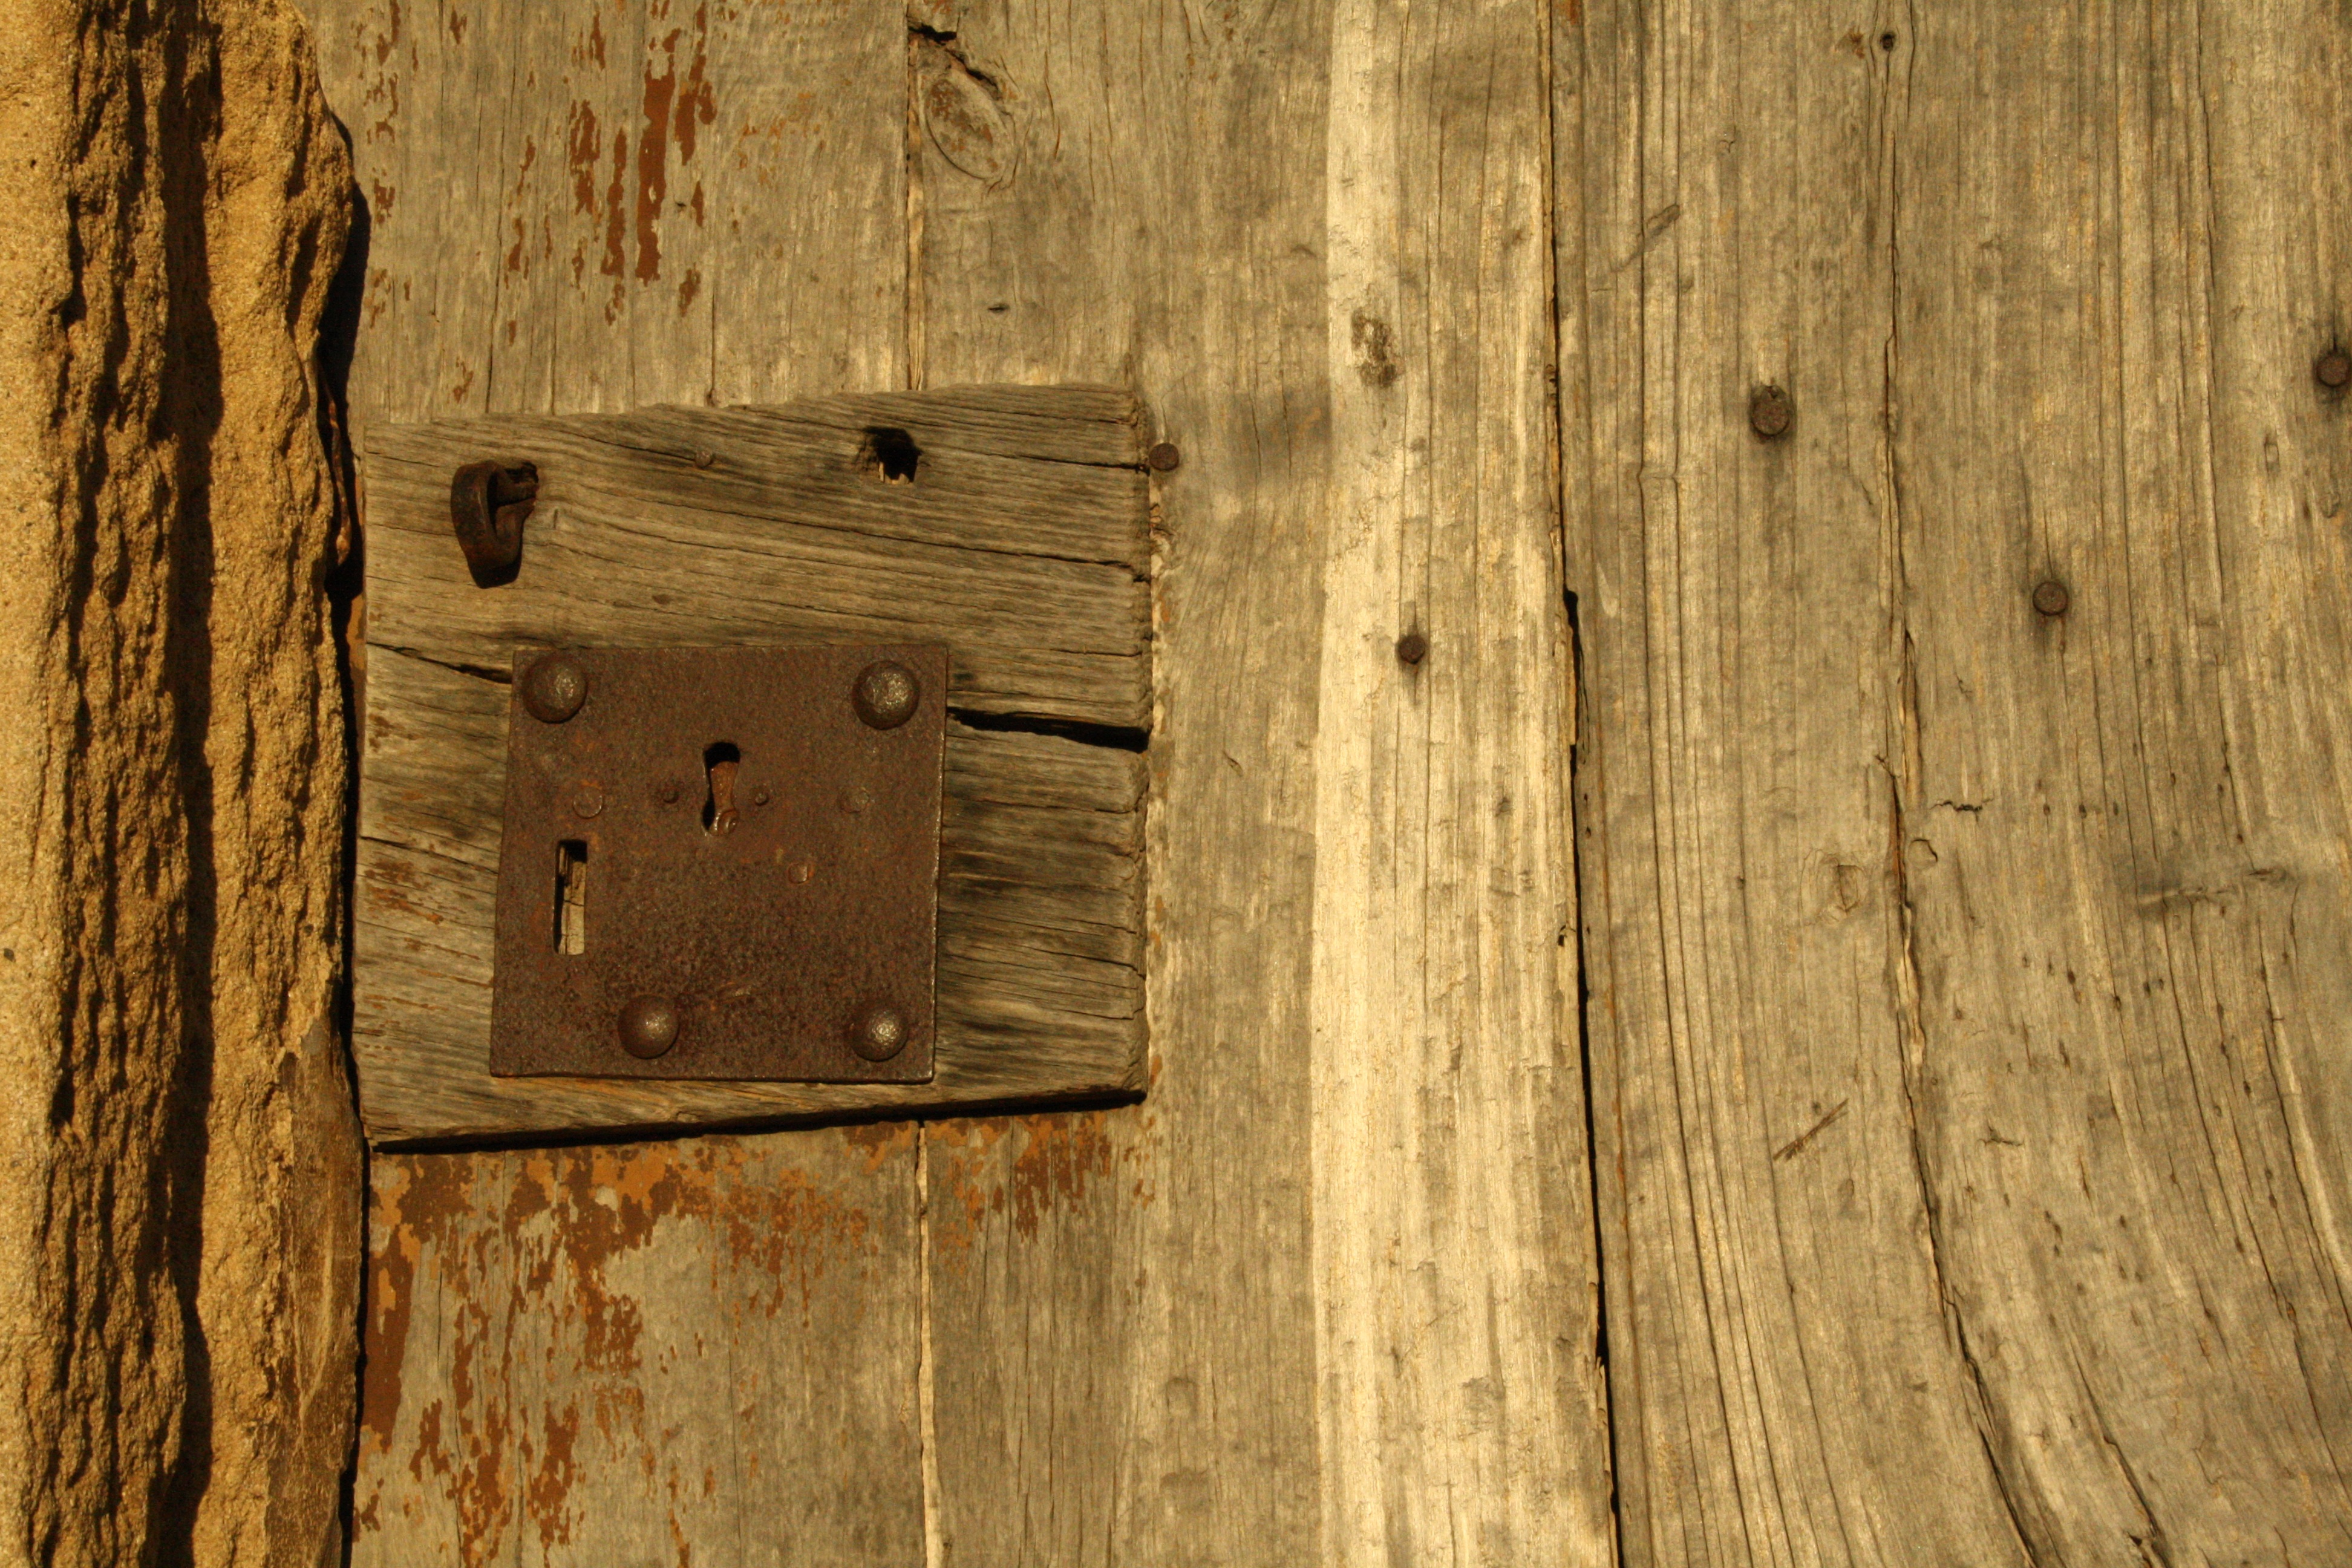
wood, texture, plank, floor, trunk, old, wall, rustic, lumber, door, bolt, hardwood, rusty, iron, lock, old door, flooring, wood flooring, man made object, wood stain